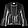
Label: Coat